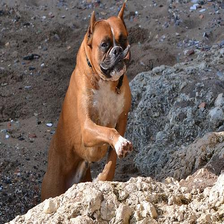
Species: dog
Breed: boxer